Invasion of Åland

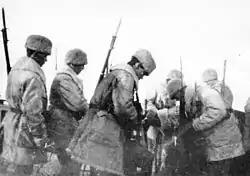
Swedish troops disarming the Soviets in Degerby village

The Invasion of Åland was a 1918 military campaign of World War I in Åland, Finland. The islands, still hosting Soviet Russian troops, were first invaded by Sweden in late February and then by the German Empire in early March. The conflict was also related to the Finnish Civil War including minor fighting between the Finnish Whites and the Finnish Reds.